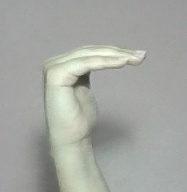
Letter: haa